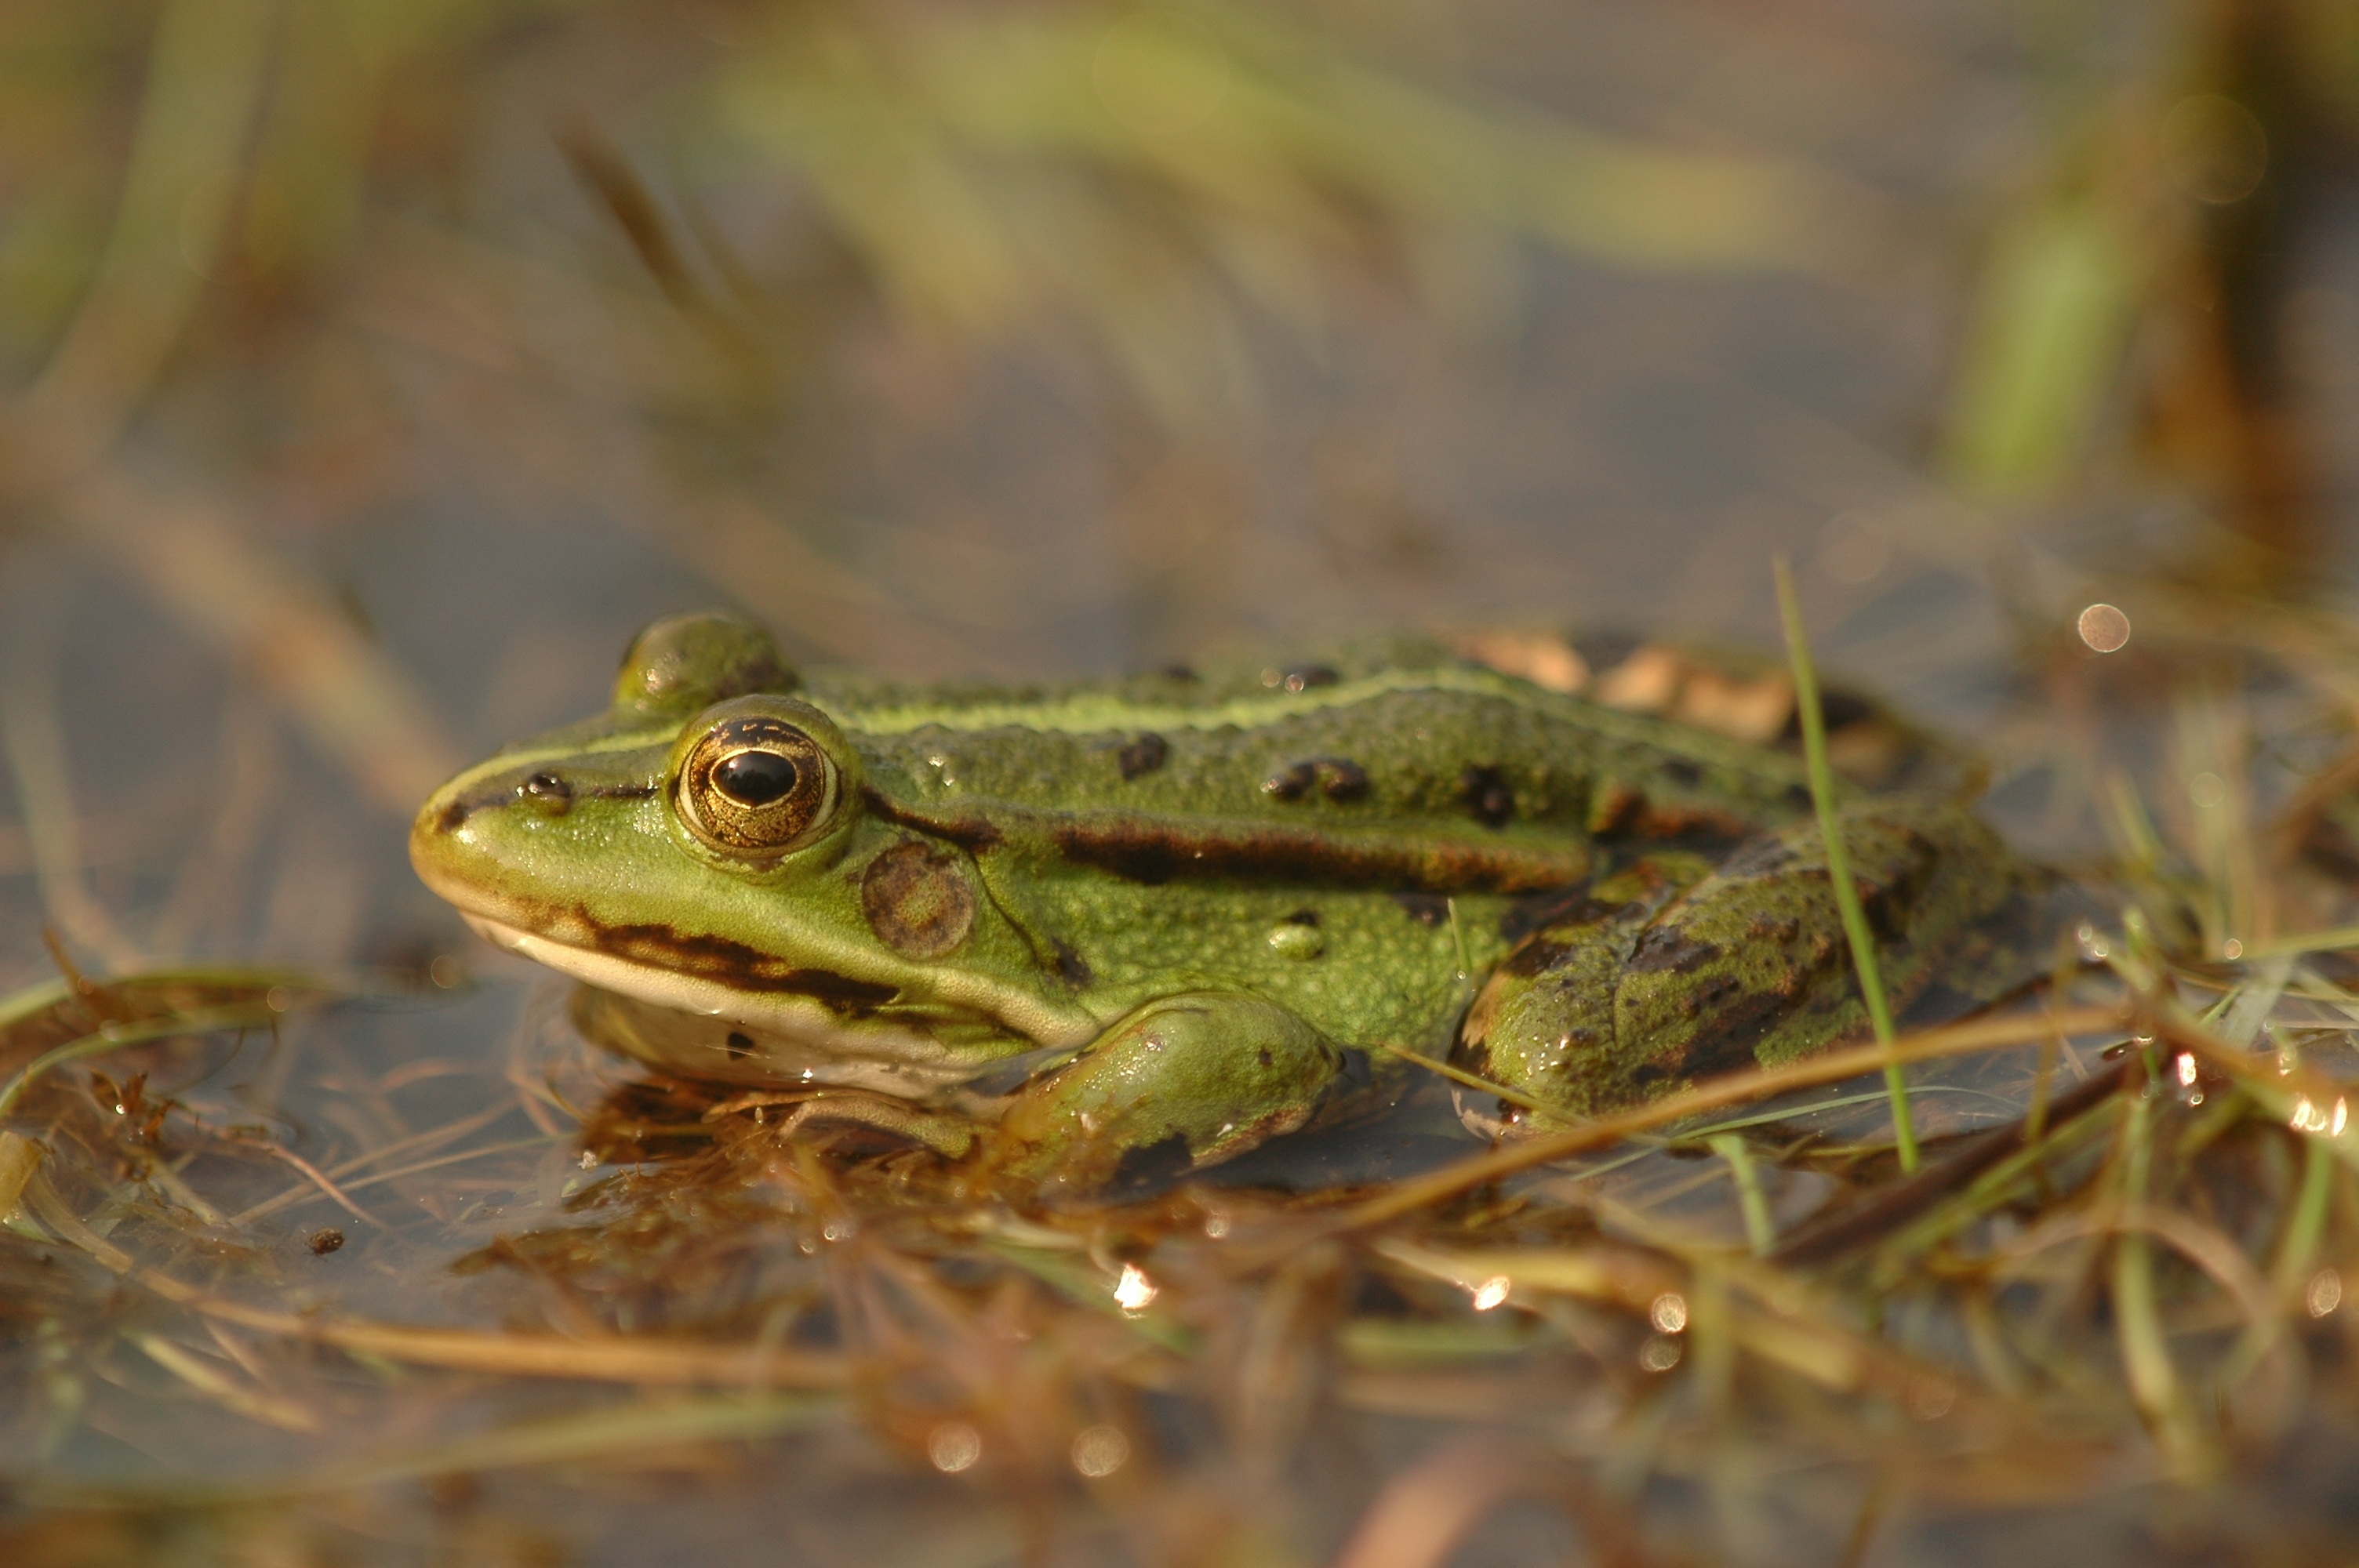
water, nature, pond, wildlife, green, frog, amphibian, fauna, close up, animals, vertebrate, newt, amphibians, macro photography, the frog, bullfrog, ranidae, lissotriton